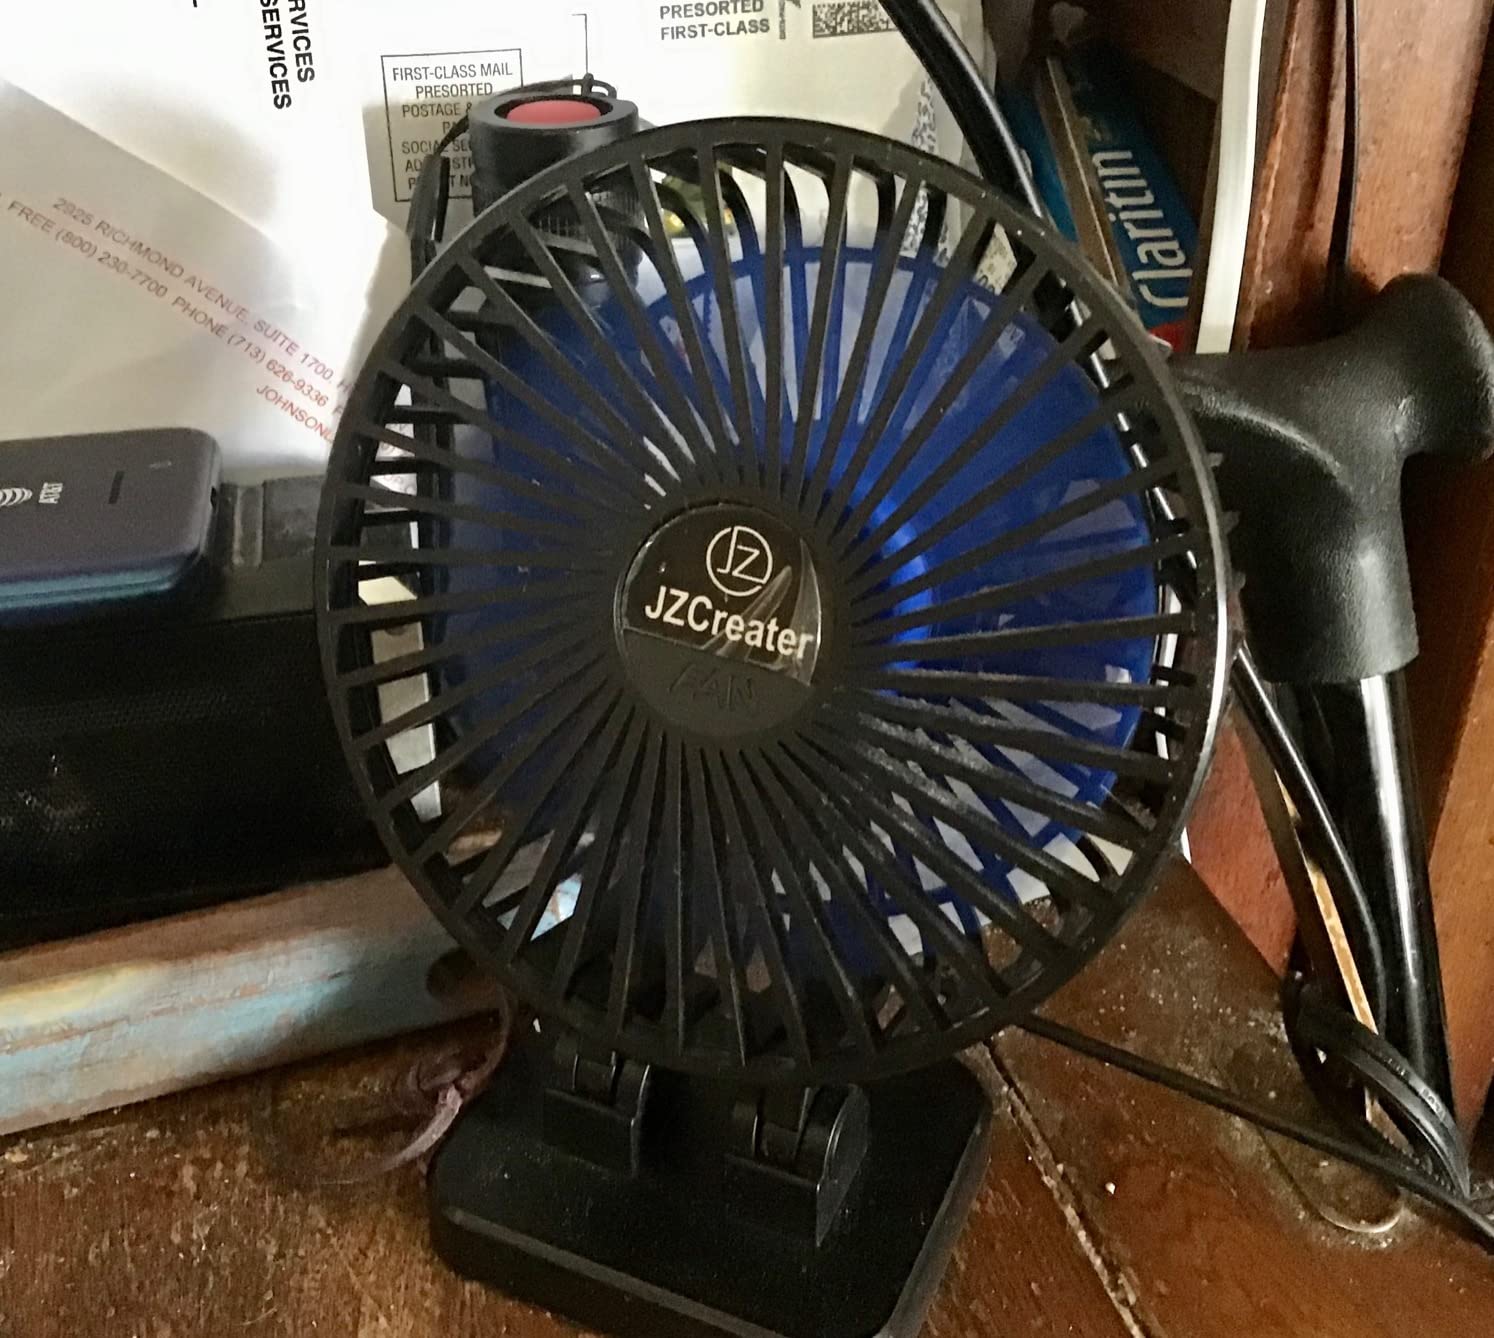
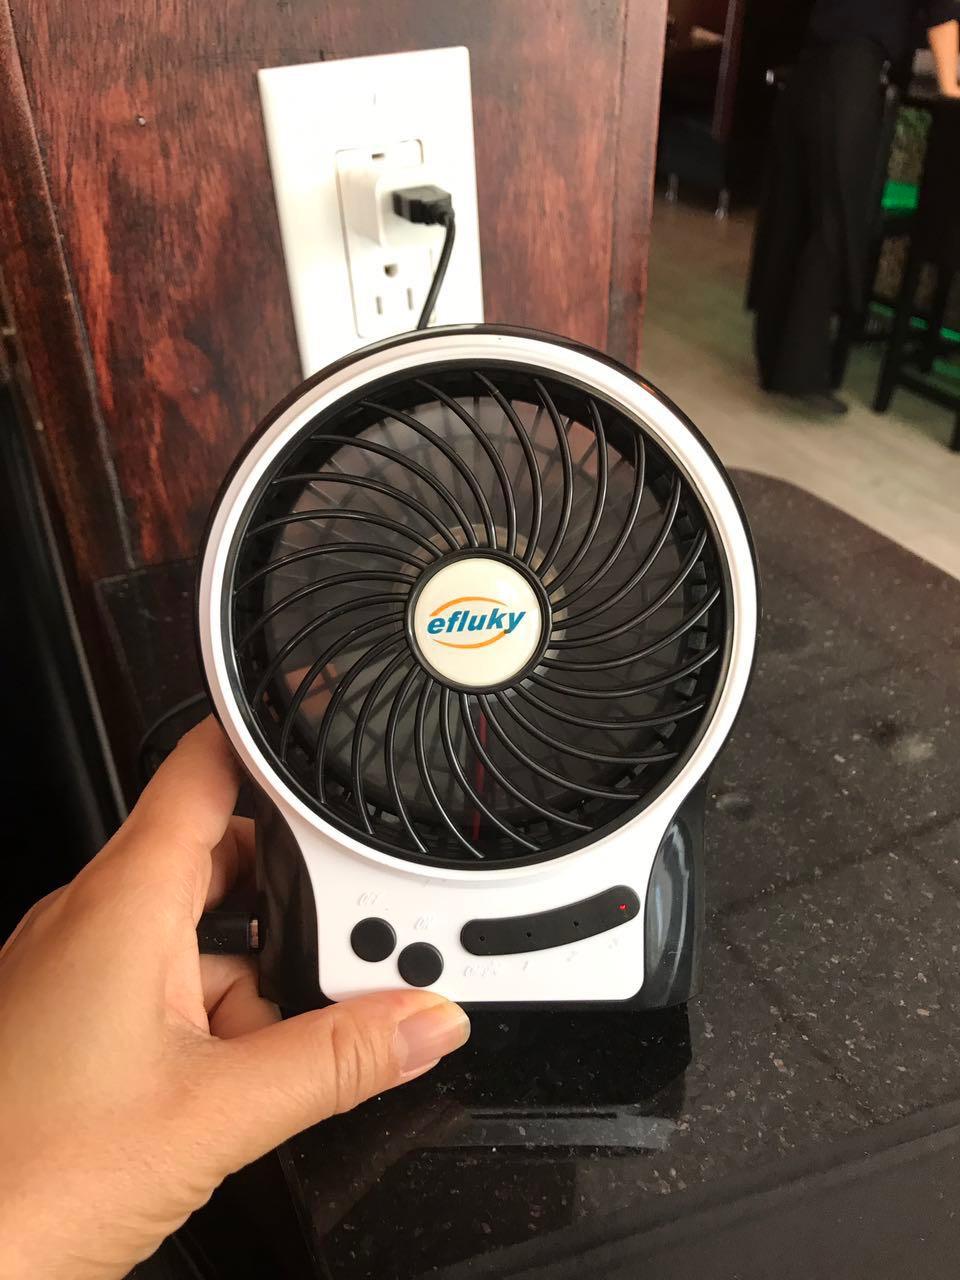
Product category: fan
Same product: no